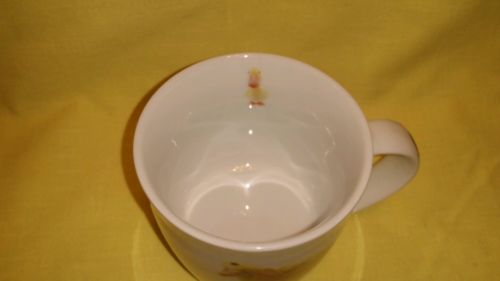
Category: mug